Shukri al-Asali

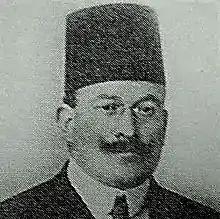
Shukri al-Asali before his public execution on May 6, 1916

Shukri al-Asali (1868 – May 6, 1916) was a prominent Syrian politician, nationalist leader, and senior inspector in the Ottoman government, in addition to being a ranking member of the Council of Notables. He served in the Ottoman parliament from 1911 until April 1912. He was executed with other Syrian nationalists by the Ottoman governor Jamal Pasha.